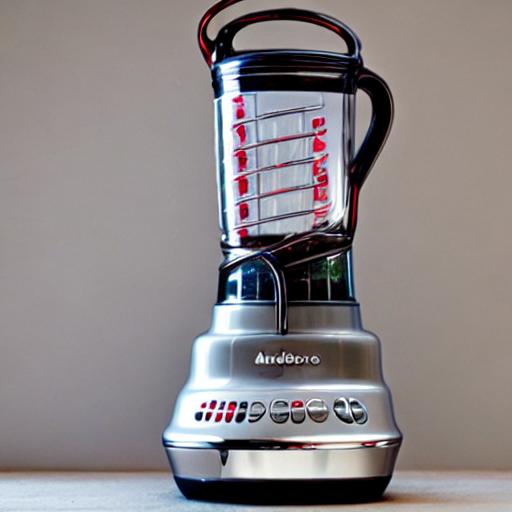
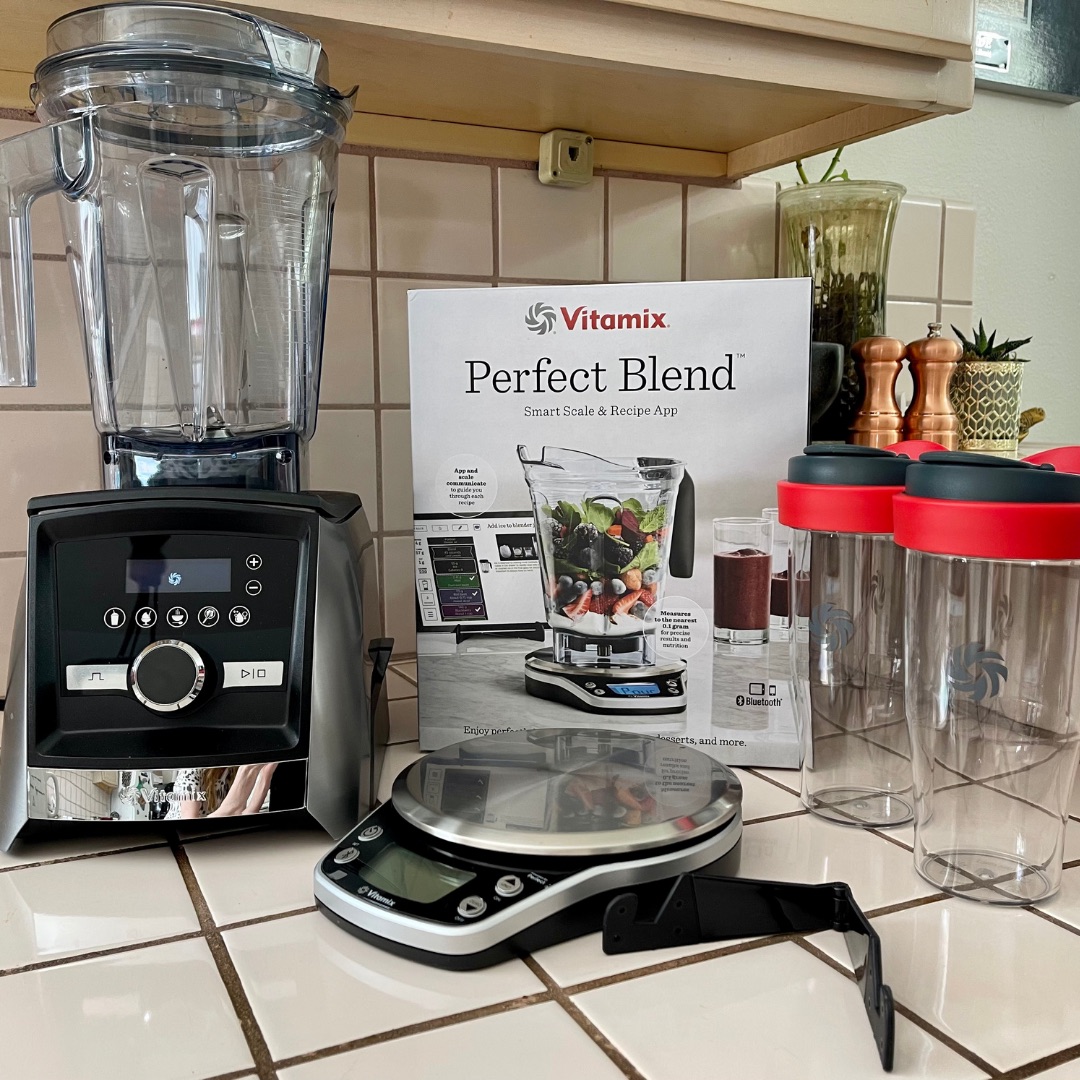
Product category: items_blender
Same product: no